Question: What are the animals doing?
Tambaya: Mene ne dabbobi suke yi?
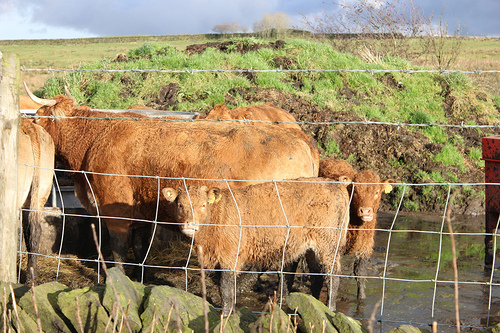
Answer: Standing around.
Amsa: Suna tsaye.